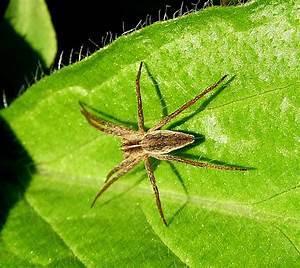
spider